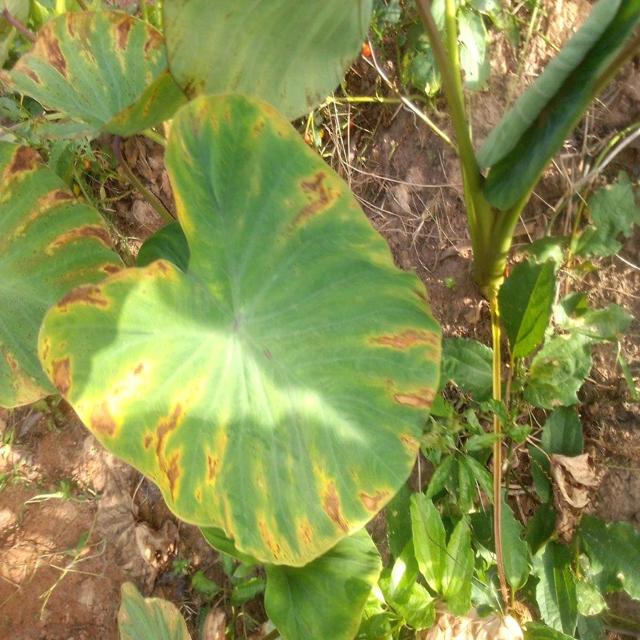
Label: Mid_Blight